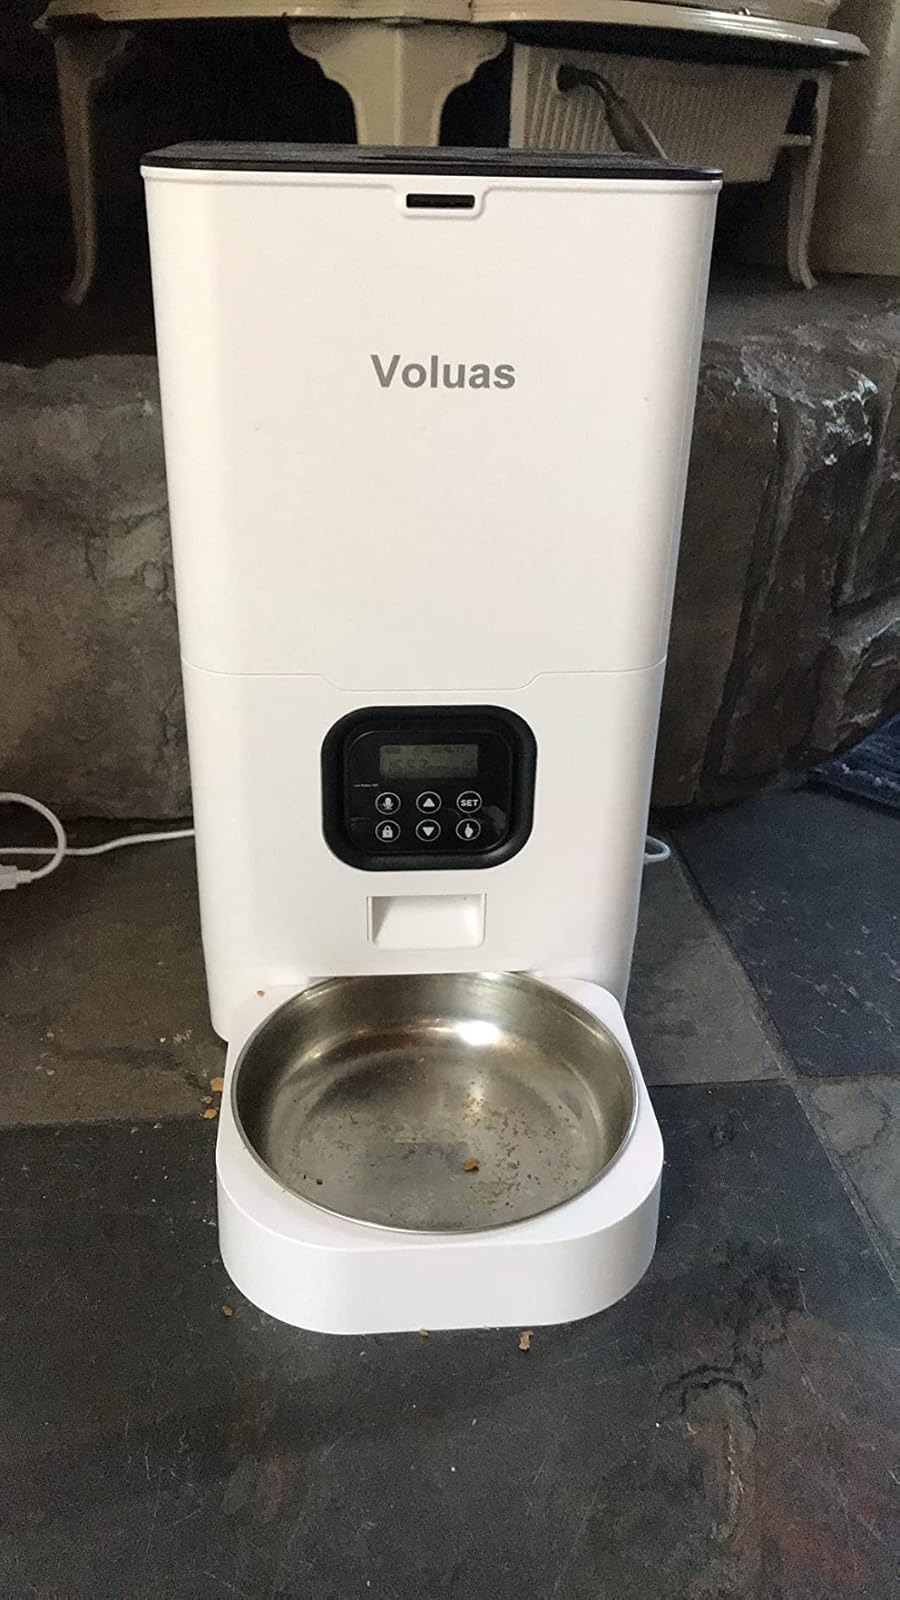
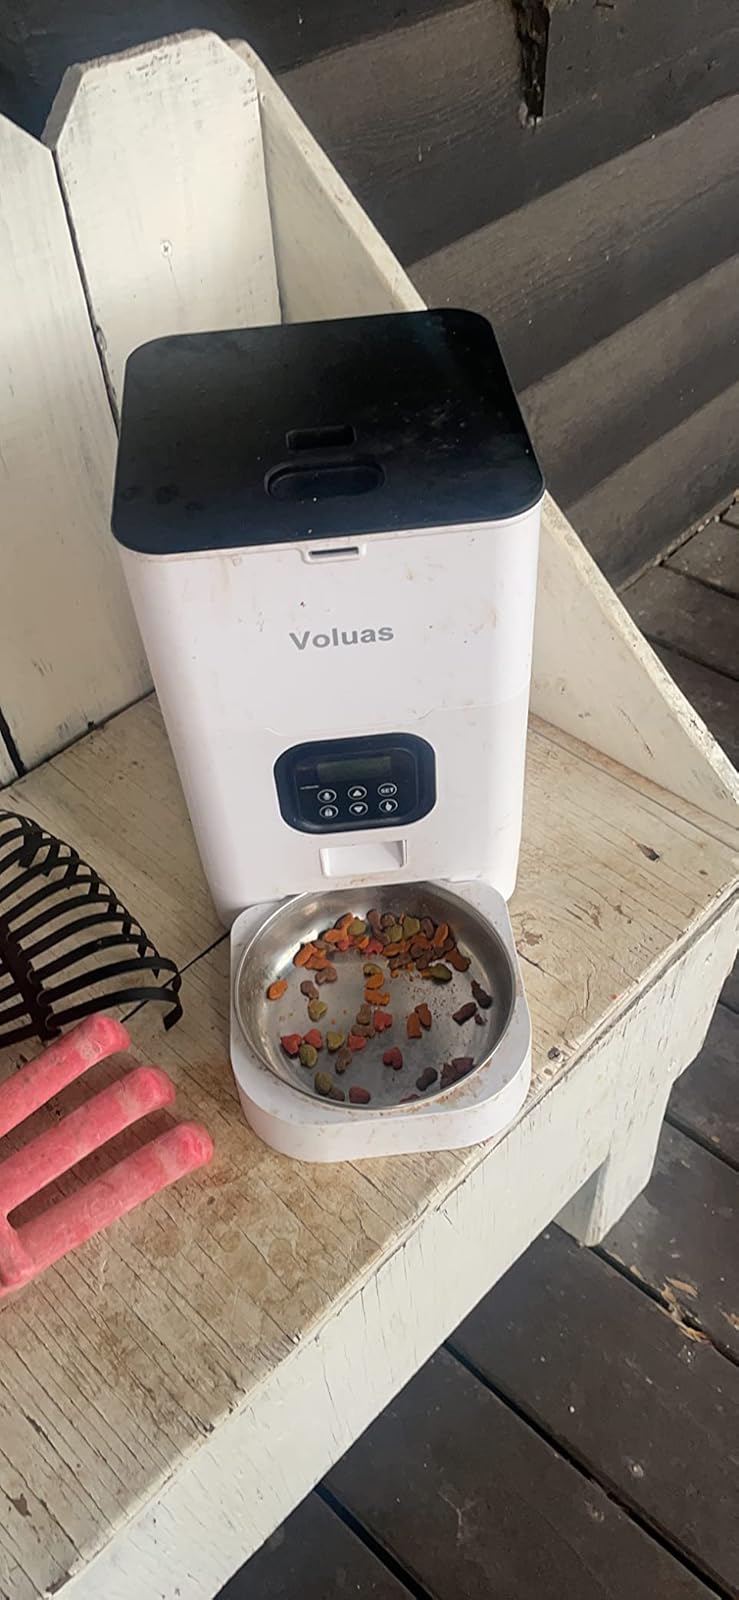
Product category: items_feeder
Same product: yes